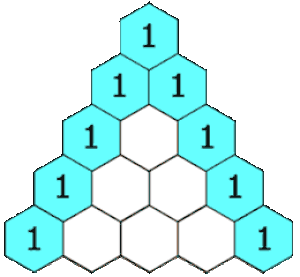
Pascals trekant
Hvert nummer i en sekskant er summen af de to sekskanter lige over den.
Pascals trekant er et geometrisk arrangement indenfor matematikken. Den har navn efter den franske matematiker Blaise Pascal. Trekanten fremkommer ved at starte med et et-tal øverst, og dernæst for hver række under at starte og slutte med et et-tal. De resterende tal fremkommer ved at tage summen af de to tal, der står umiddelbart ovenover.